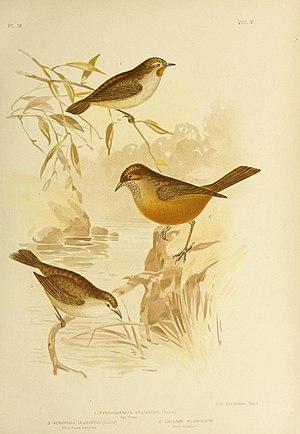
Ceci est une liste des oiseaux endémiques ou quasi-endémiques d'Australie.
Le Séricorne rougegorge ou Fauvette épinée est une espèce de passereaux de la famille des Acanthizidae.